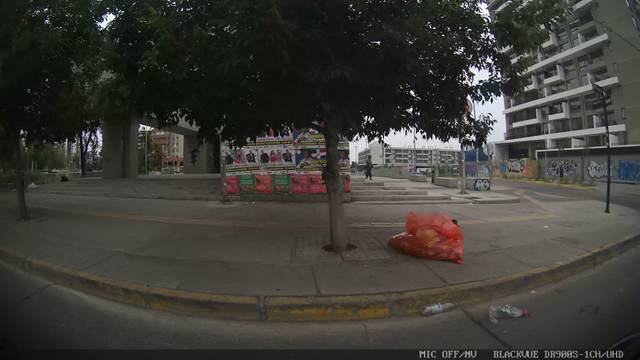
Region: Chile
Coordinates: -33.477, -70.648